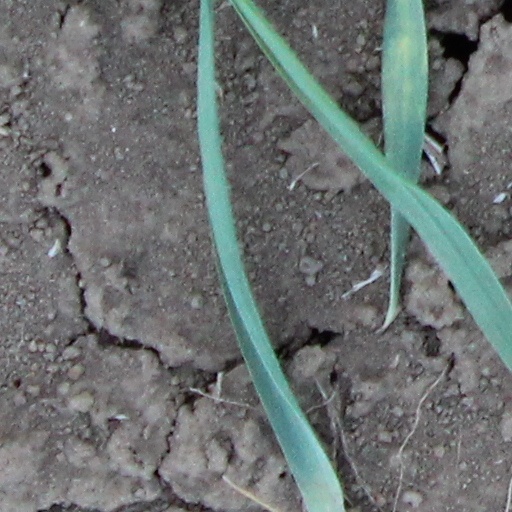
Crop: wheat